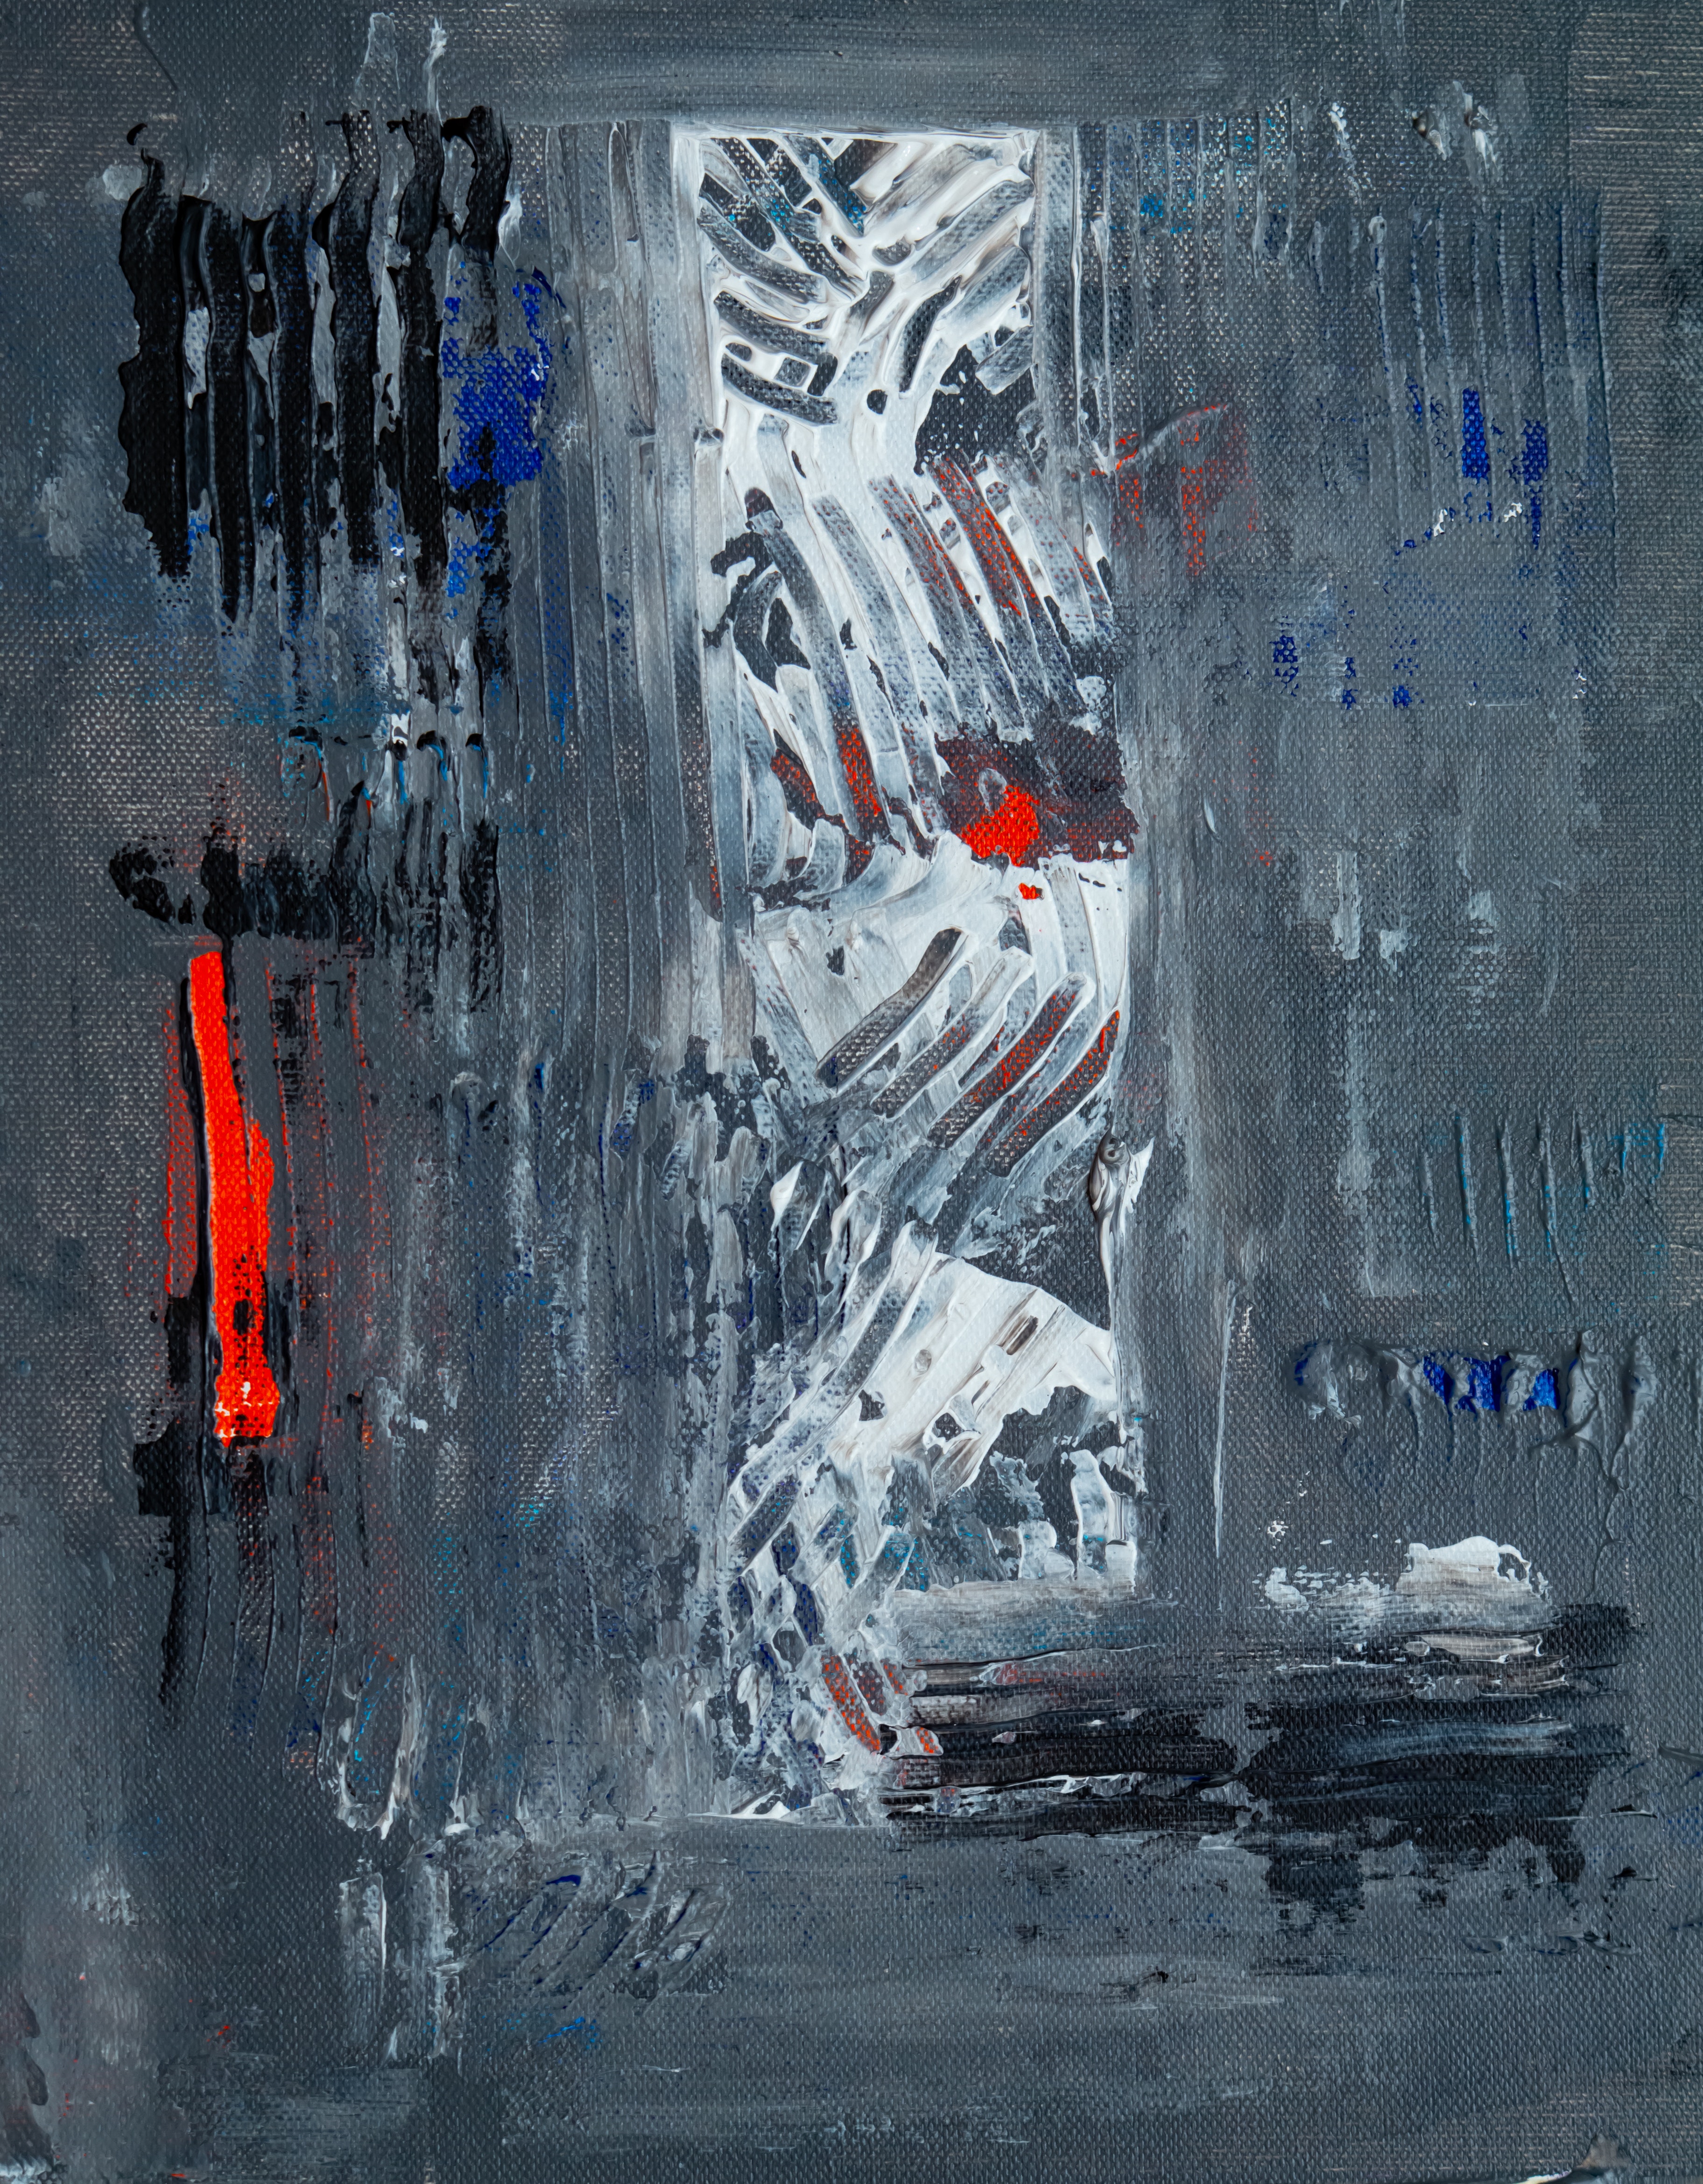
blue, modern art, painting, art, wall, acrylic paint, visual arts, street art, illustration, architecture, paint, graphic design, street, drawing, artwork